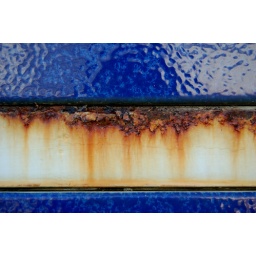
From the side of an interesting school building near my house - large panels of blue tile with white dividers.